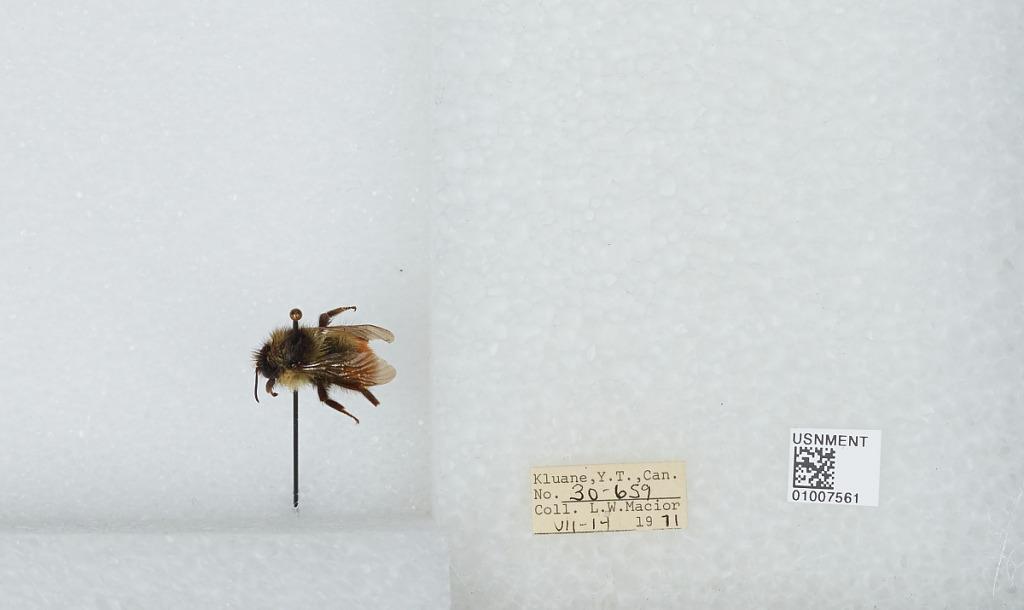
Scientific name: Bombus (Pyrobombus) flavifrons Cresson
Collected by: L. Macior
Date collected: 1971-7-14
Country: Canada
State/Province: Yukon Territory
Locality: Kluane
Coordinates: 60.75, -139.5